Marcello Creti

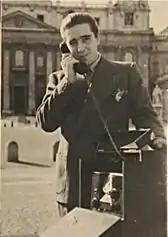
Marcello Creti

Marcello Creti (16 April 1922, in Rome – 1 January 2000, in Sutri) was an Italian inventor, gem prospector, and reported healer who for a time led a group in a farm called Sapientia. In youth he was hailed for his inventions and in 1940 won the Gold Medal of the Fascist Syndicate of Inventors. One of these inventions involved the automobile. Later in life he became known for his eccentric views and was included in The Big Book of Weirdos by Carl A Posey and Gahan Wilson.